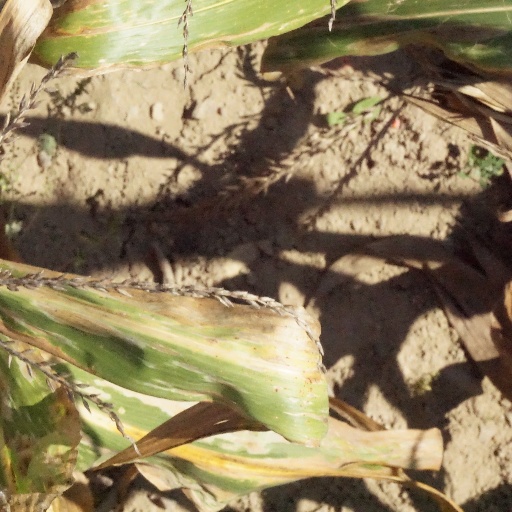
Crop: maize; corn